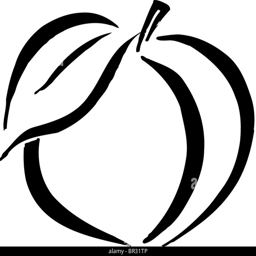
a black and white pictorial illustration of a peach with a leaf